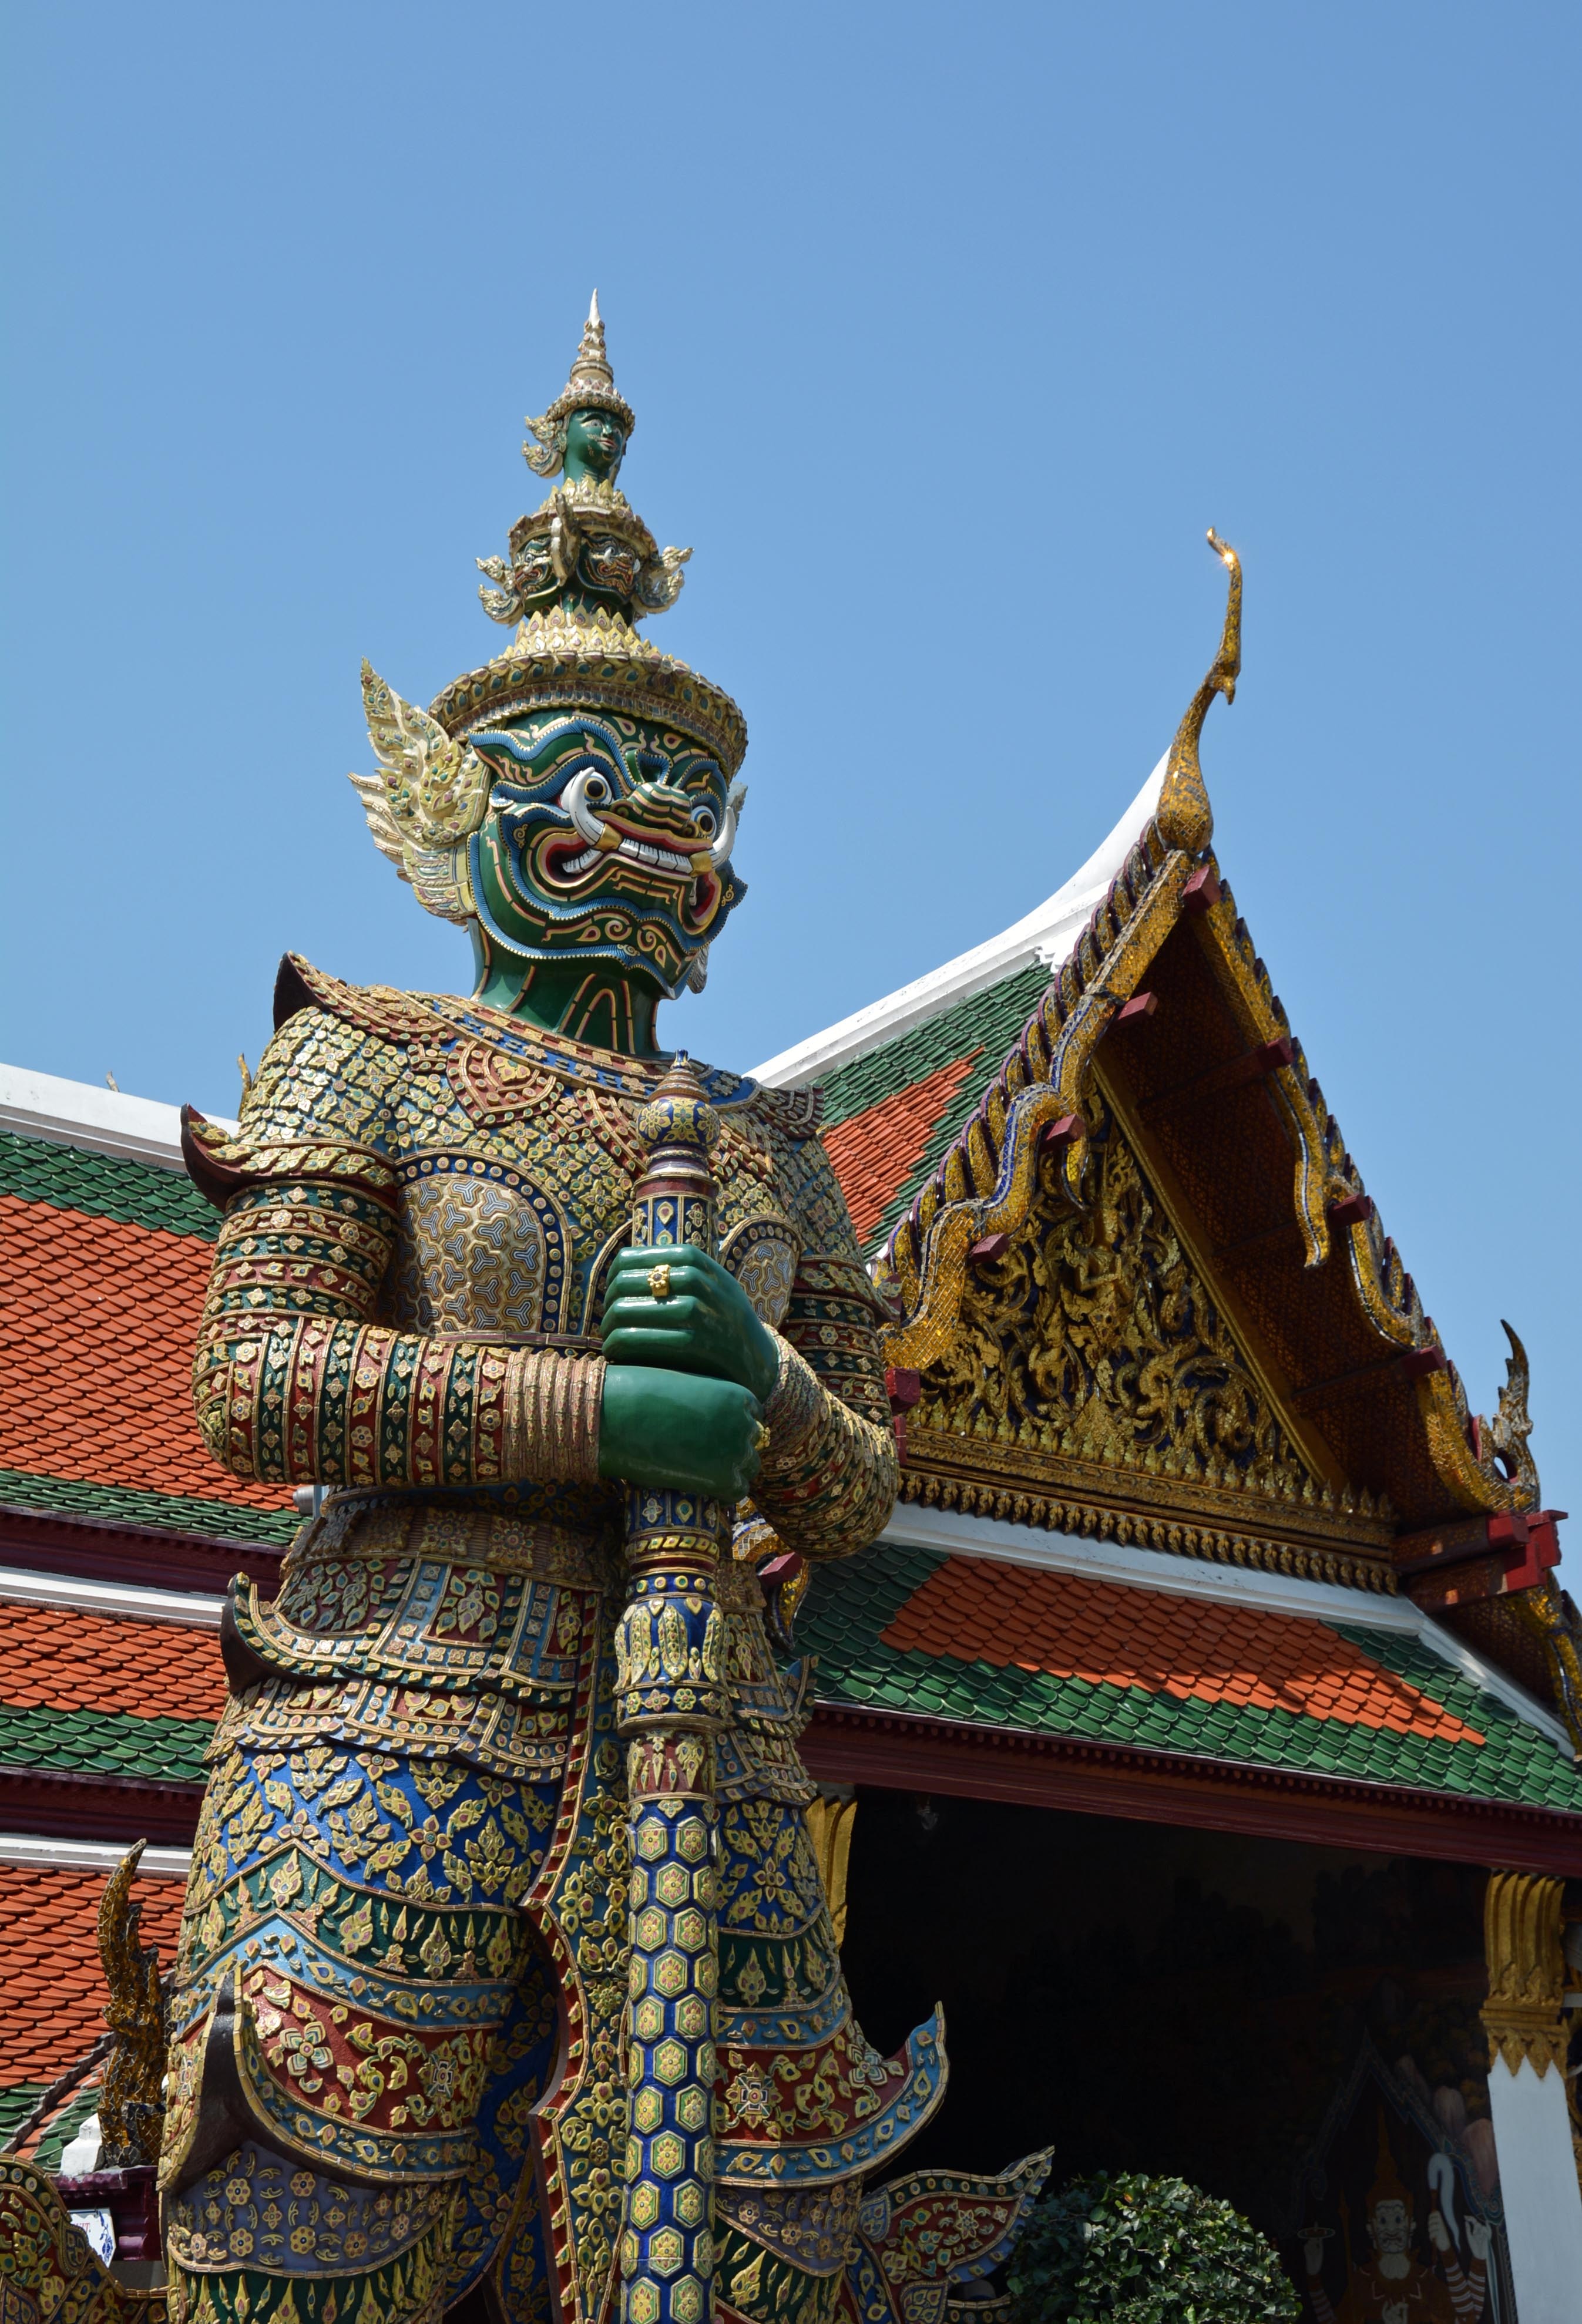
building, statue, place of worship, thailand, temple, shrine, bangkok, wat, of wat phra kaew, hindu temple, historic site